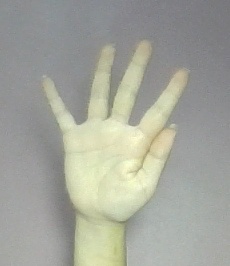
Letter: sheen